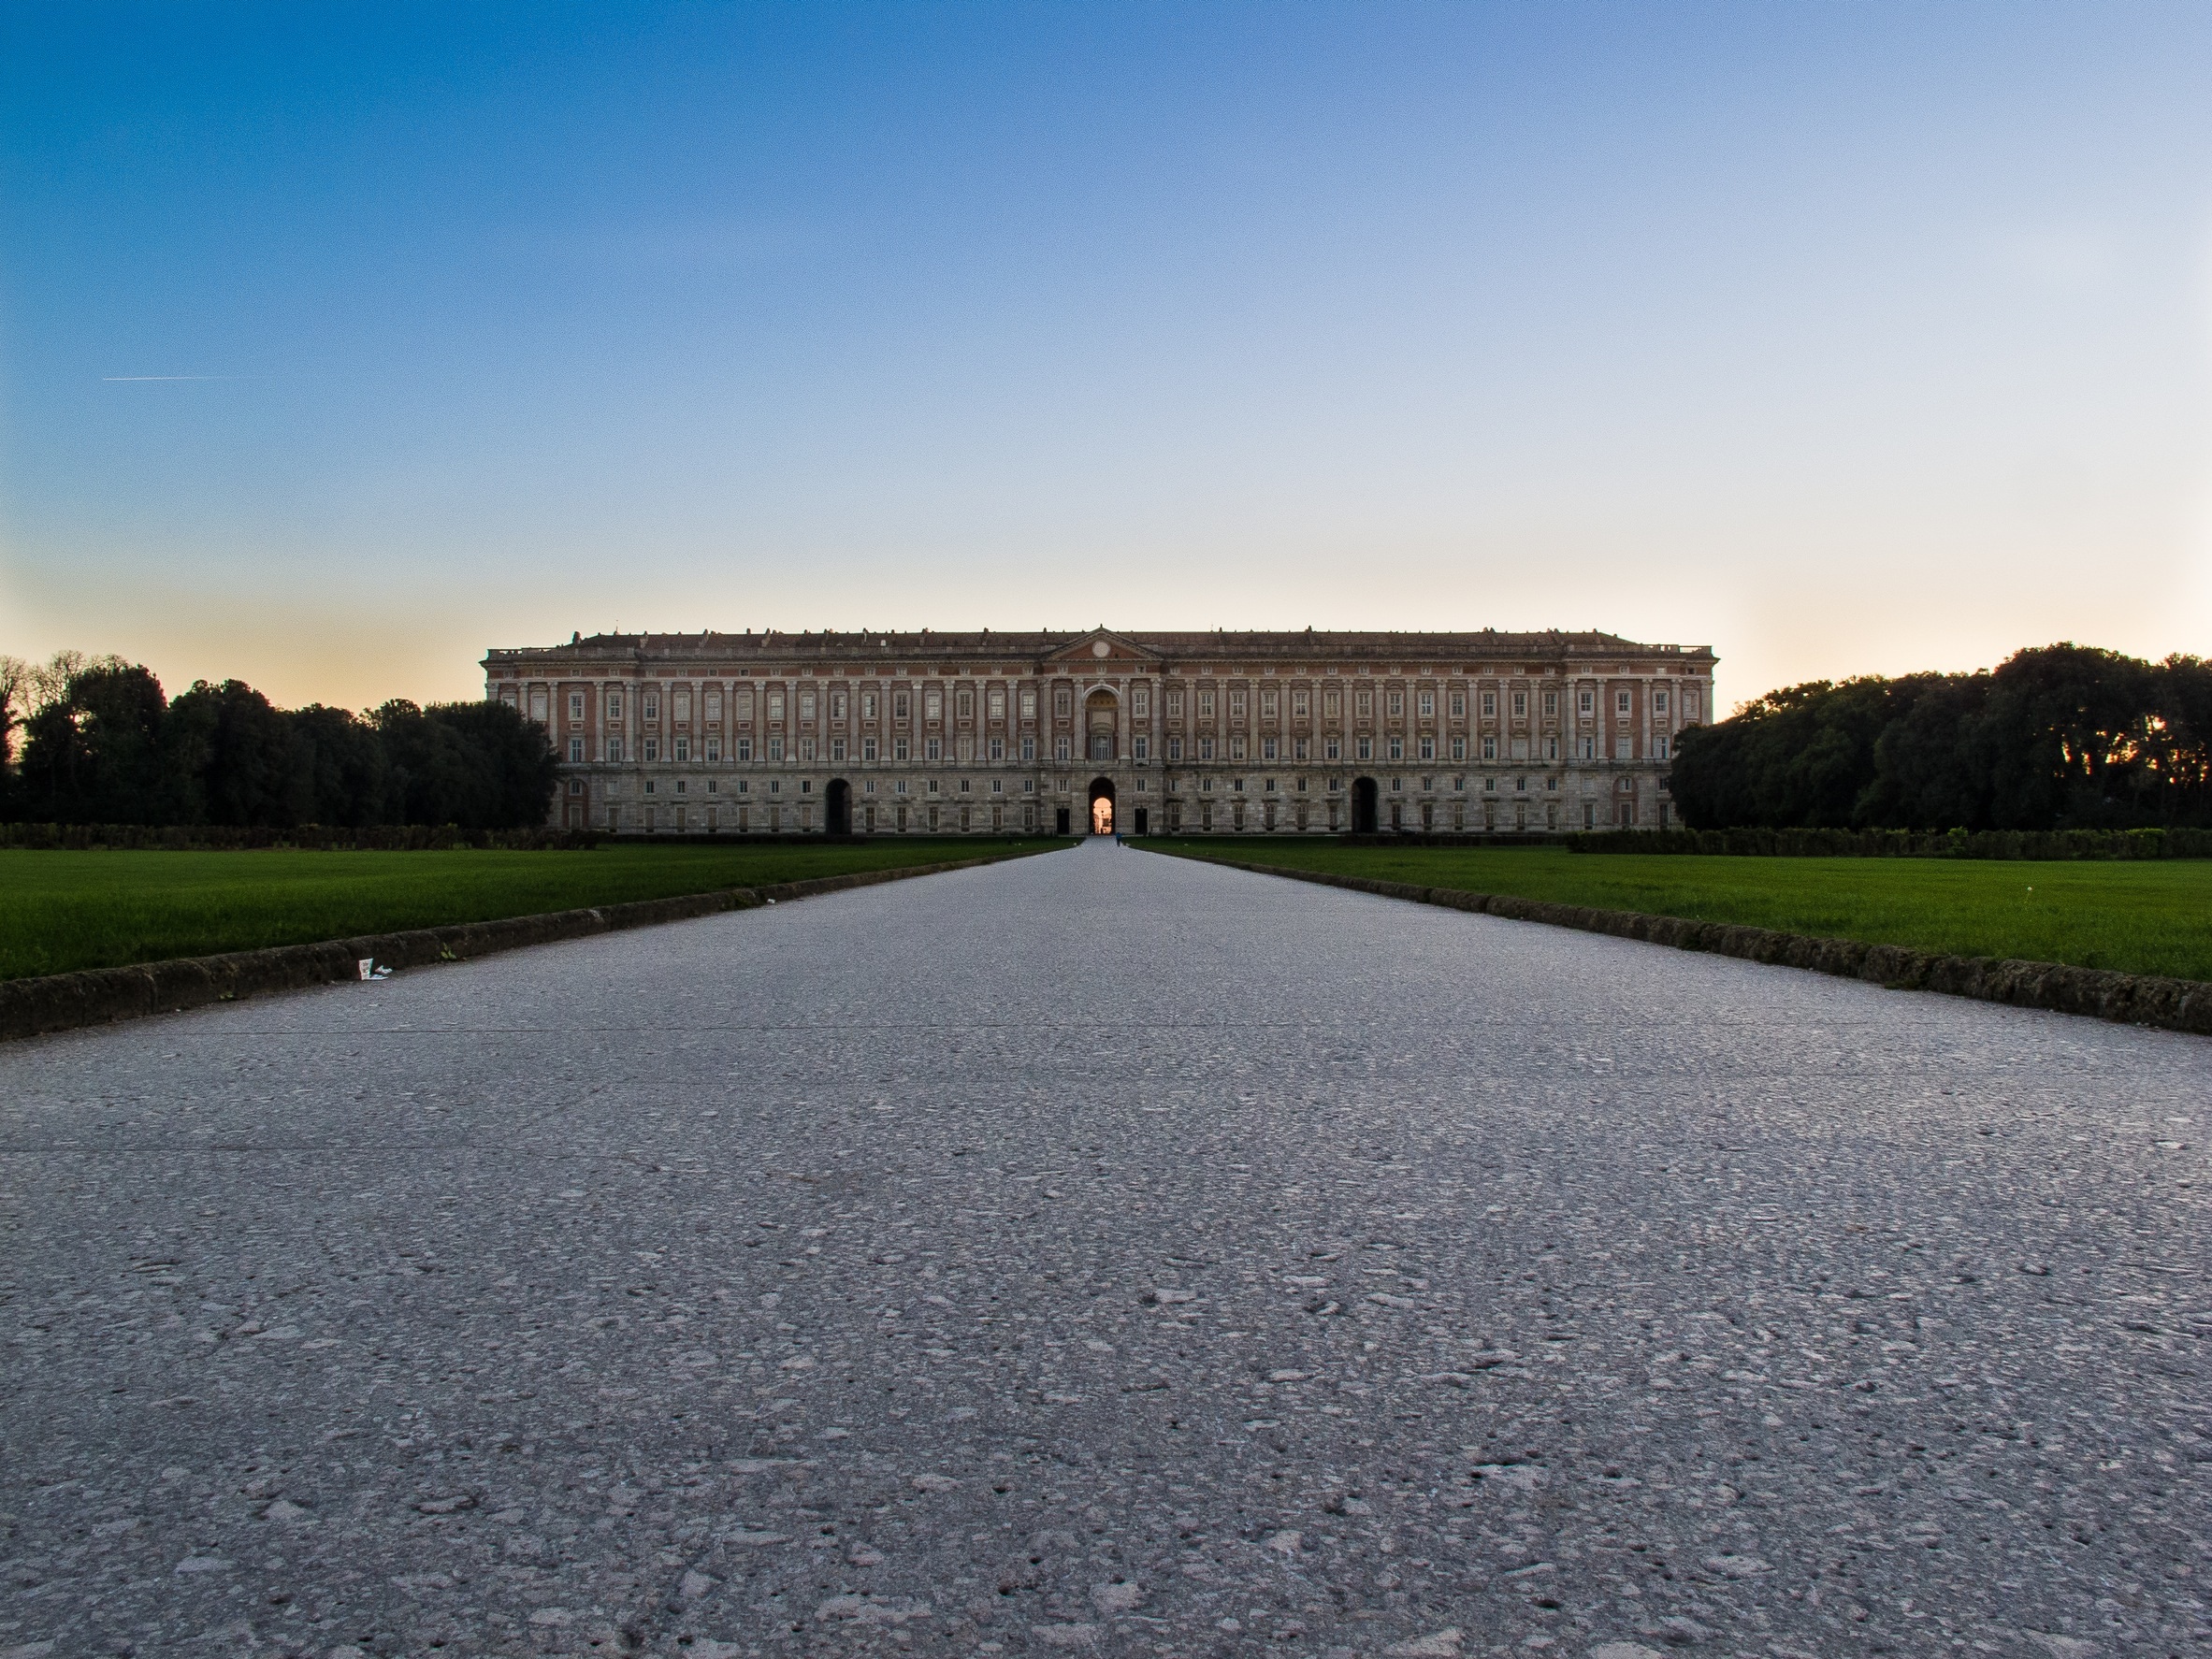
landscape, path, grass, horizon, architecture, structure, road, building, asphalt, pavement, reflection, sport venue